Polydore Beaufaux

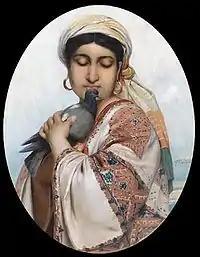
Oriental Girl with a Dove (date unknown)

Polydore Beaufaux (30 November 1829 – 7 May 1905) was a Belgian painter. He favored Biblical scenes, portraits and genre pieces.